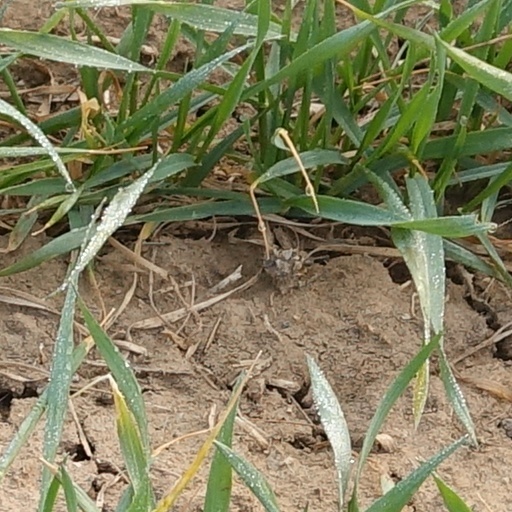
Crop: wheat